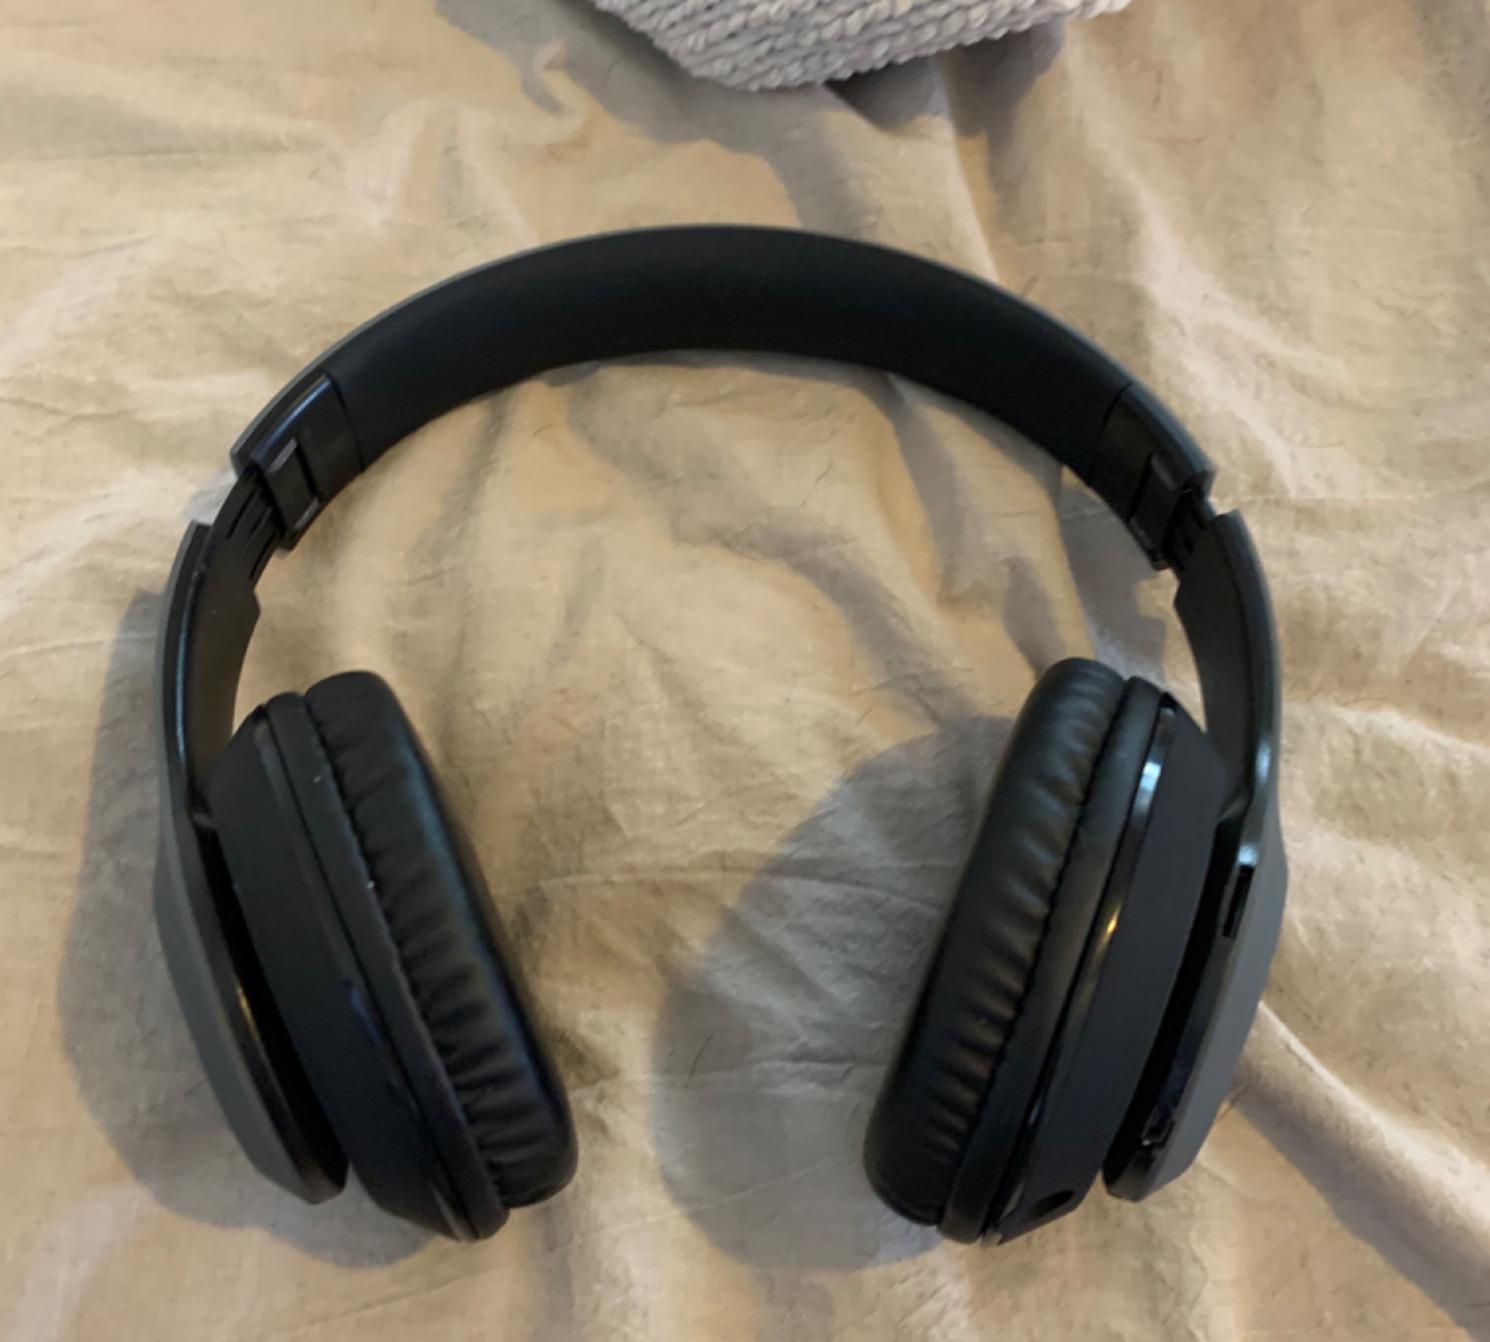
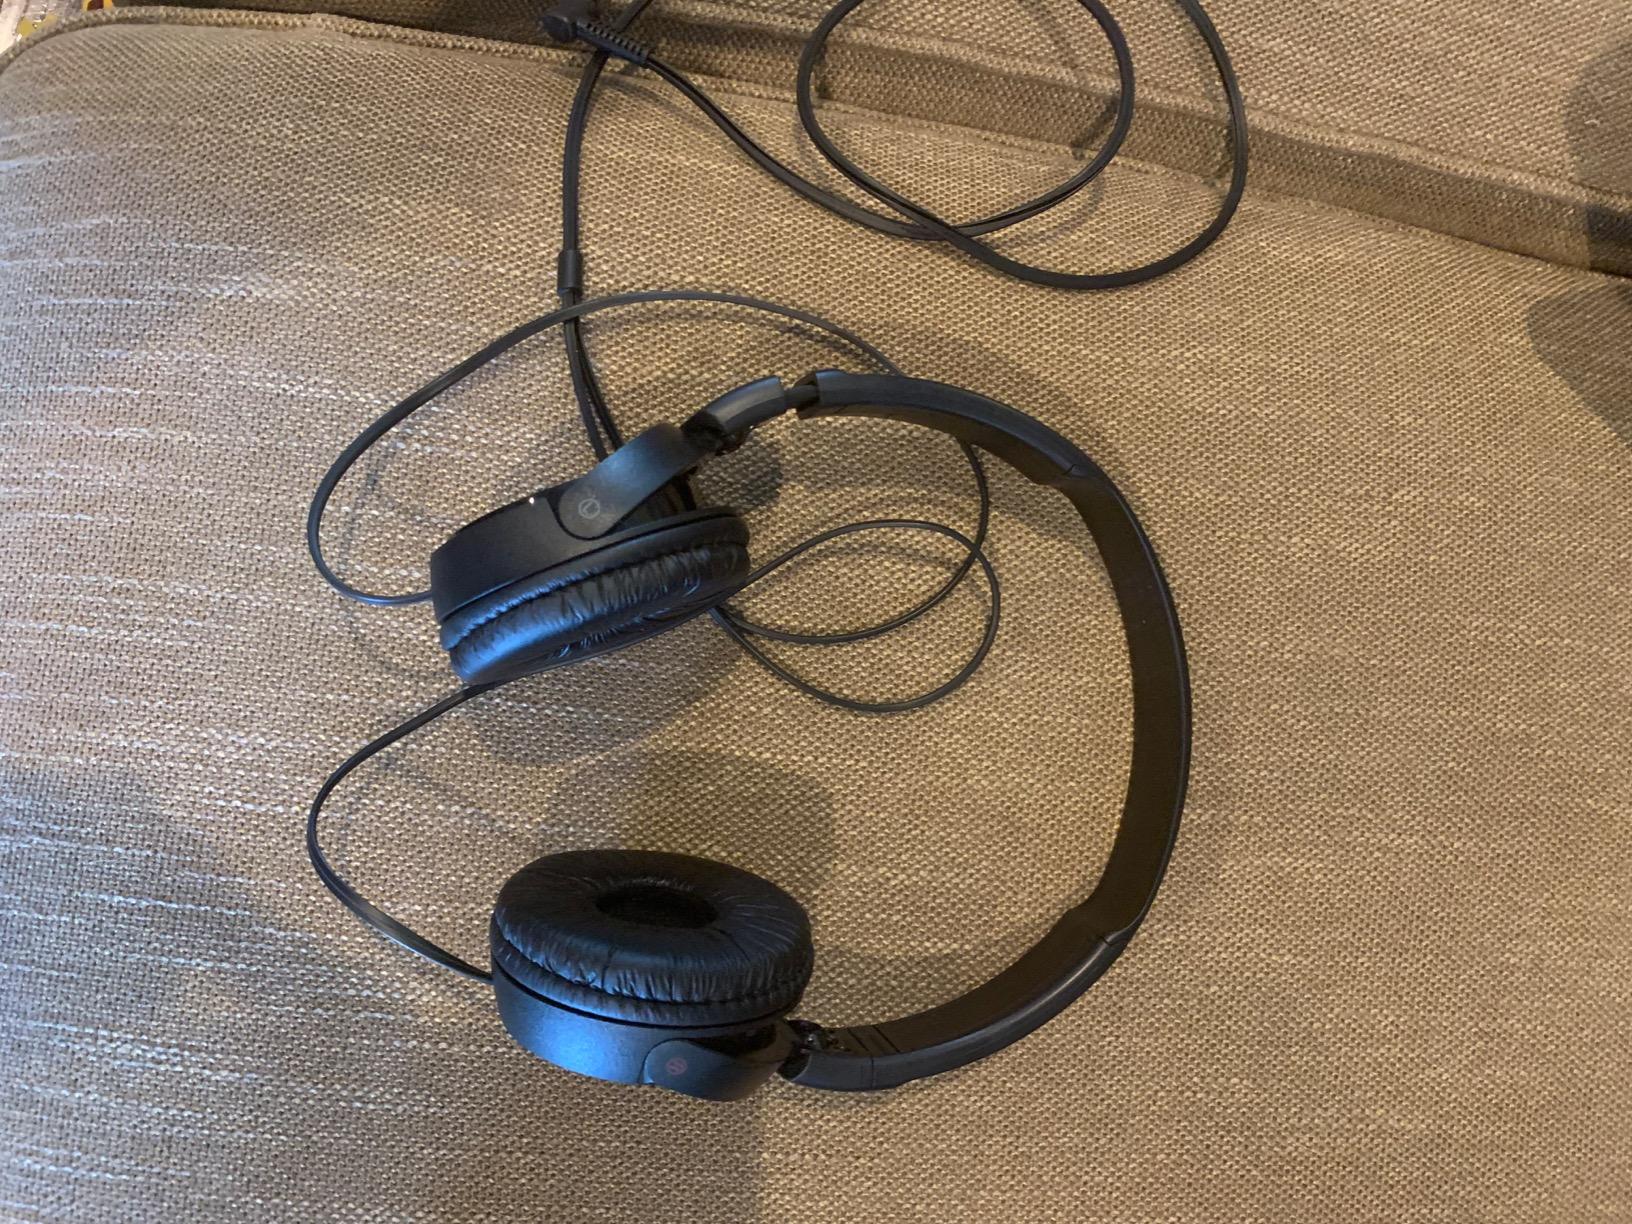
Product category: headphones
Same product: no